Bigflo & Oli

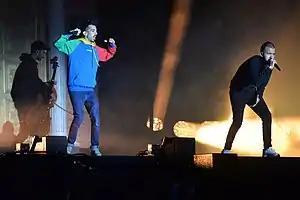
Bigflo et Oli at the 2019 Papillons de nuit festival

Bigflo et Oli (referred to as Bigflo & Oli) is a French hip hop duo from Toulouse. The duo is composed of two brothers, Florian "Bigflo" Ordoñez and Olivio "Oli" Ordoñez. Their debut album "La Cour des grands" was released in 2015 and received a gold record award in France less than four months after being released, then went platinum, making them the youngest French rappers to receive this award.